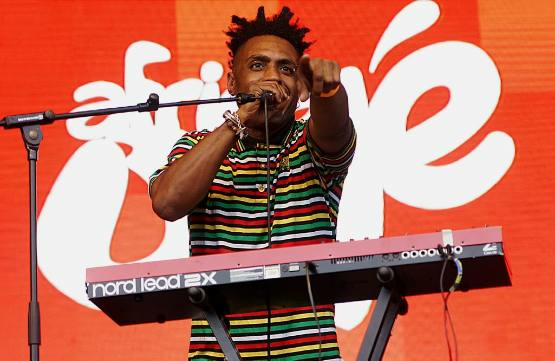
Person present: Yes